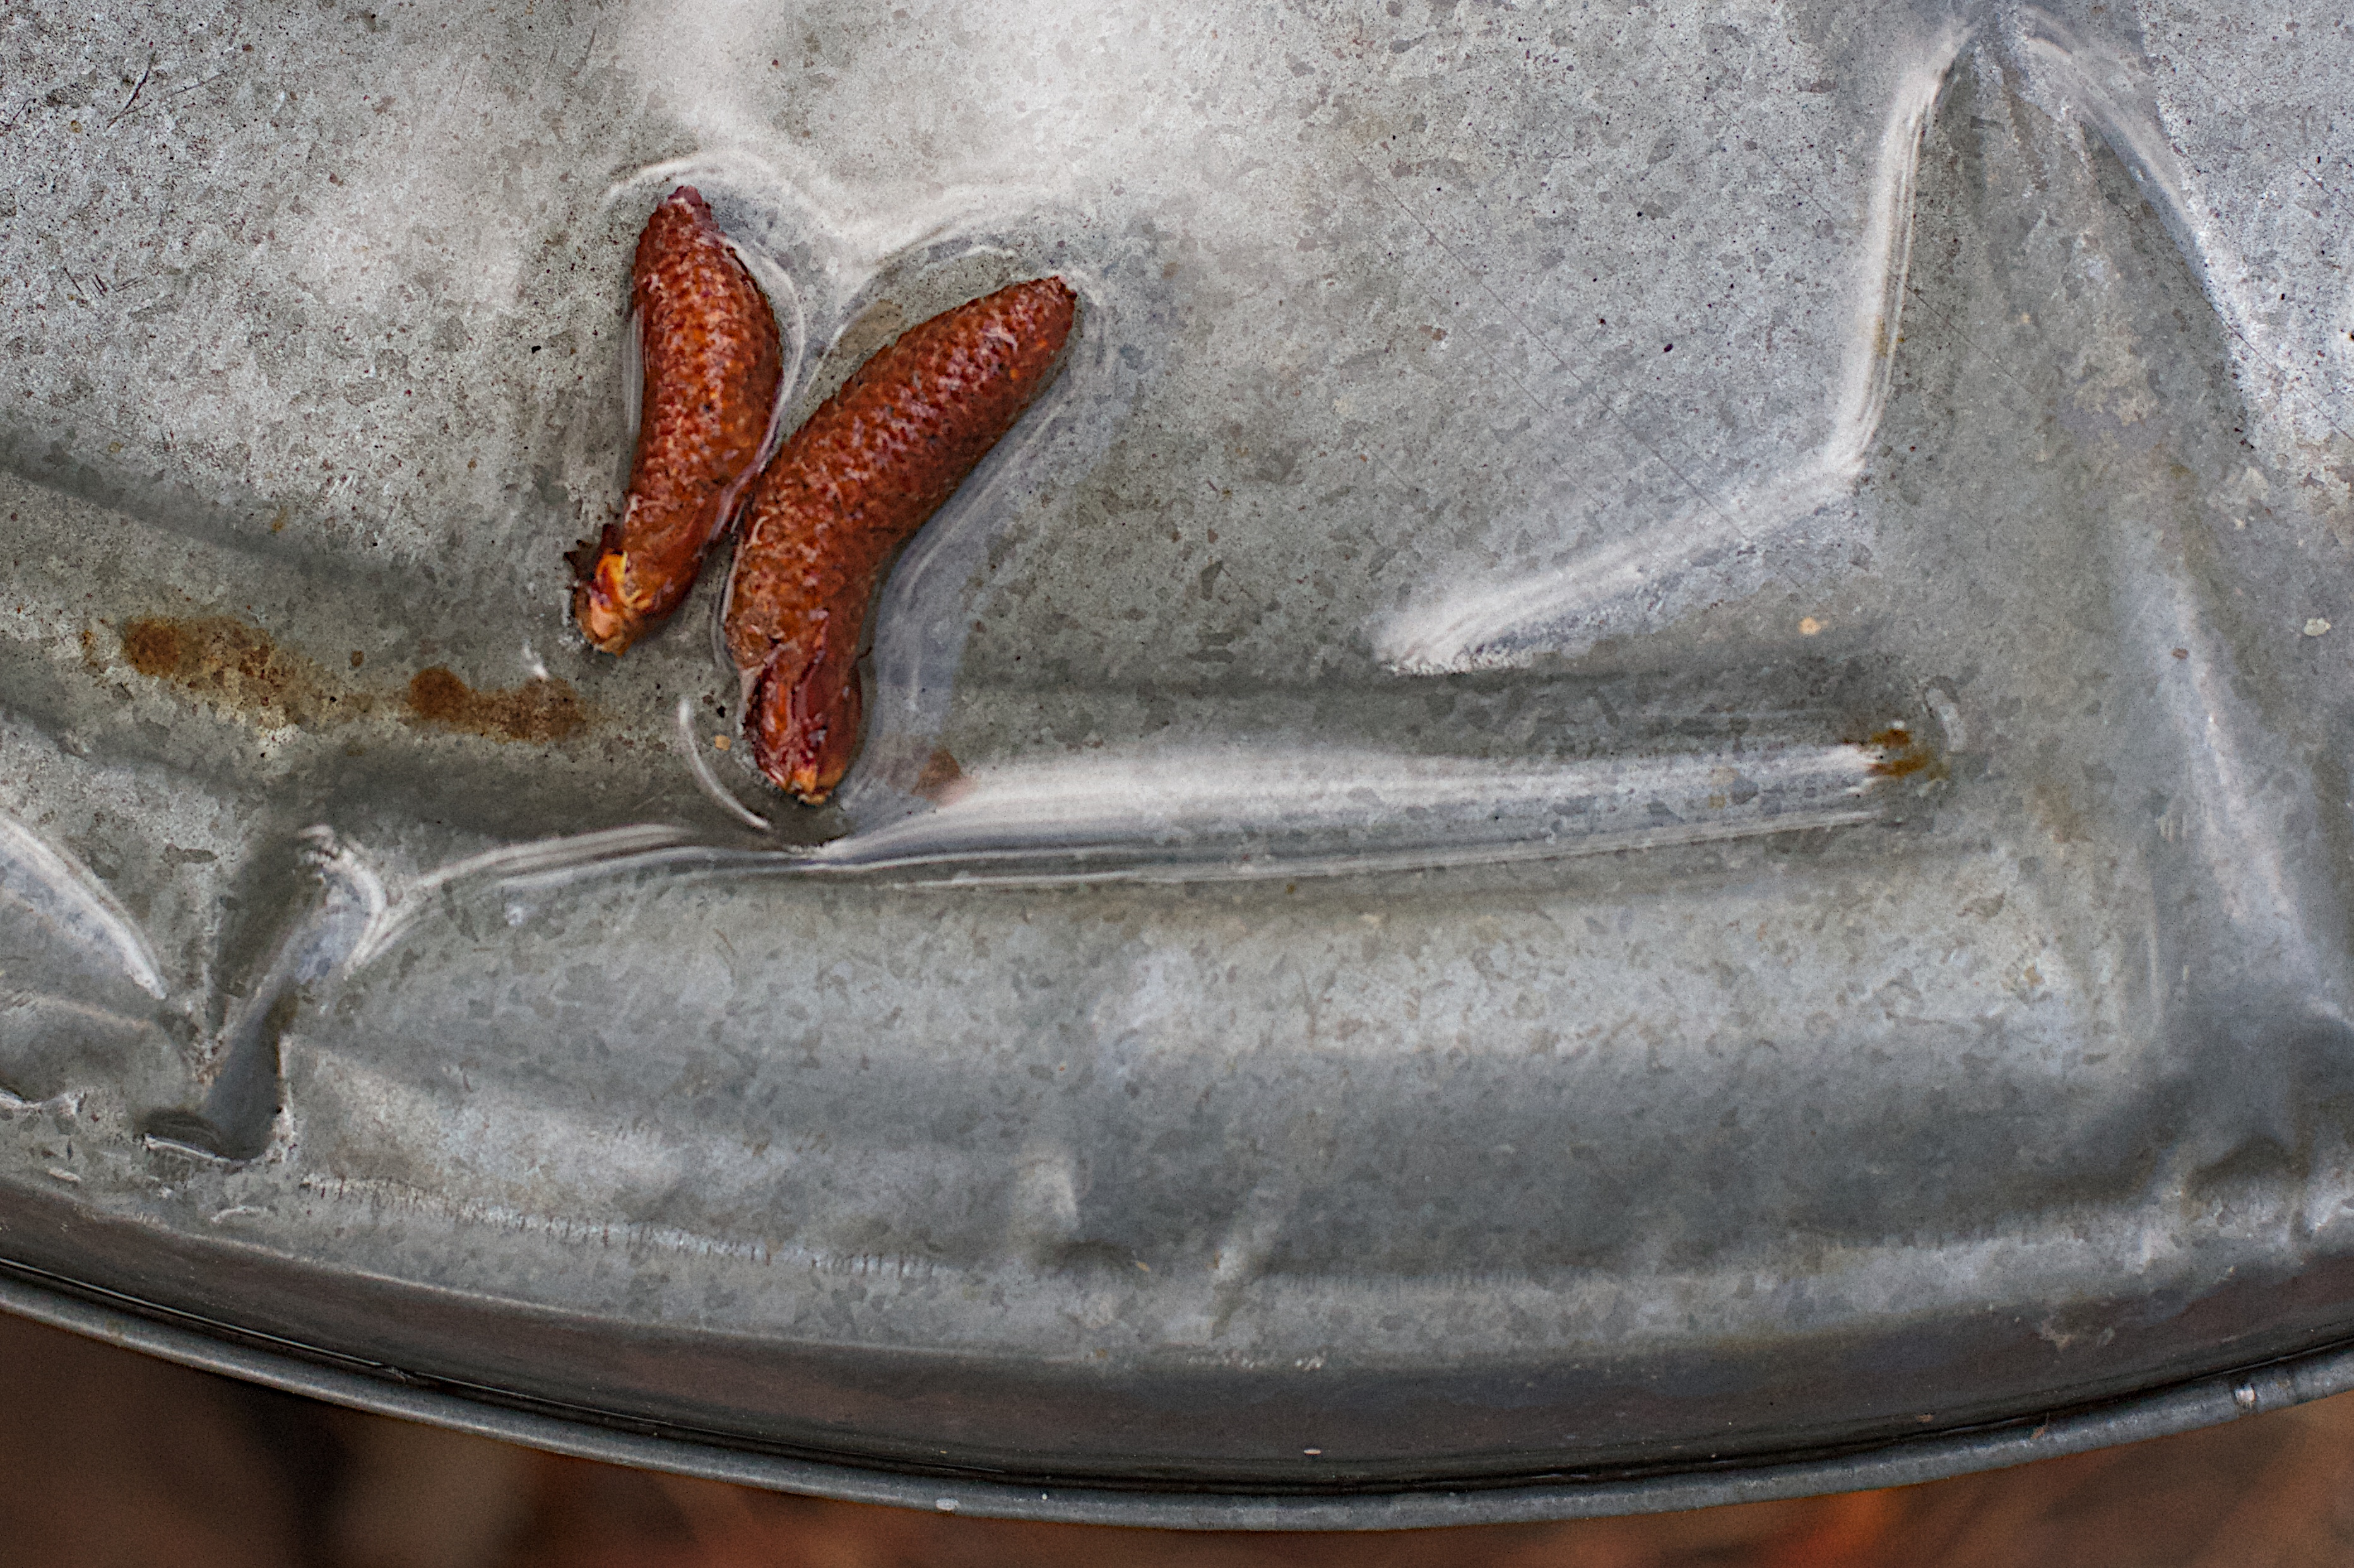
shoe, wing, metal, material